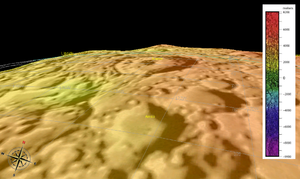
Amici (månekrater)
Komputergenereret billede af Amicikrateret (midt i billedet, nederst), farvelagt for at vise højde (se indekset til højre).
Amici er et nedslagskrater på Månen, beliggende på Månens bagside. Det er opkaldt efter den italienske astronom Giovanni Amici.